Eaglesham

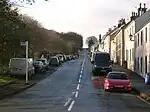
Polnoon Street

Polnoon Street was once known as North Street and borrows its name from Polnoon Estate. Sir John de Montgomerie built a castle at Polnoon with the poind money that he received for the release of Lord Percy following the Battle of Otterburn.